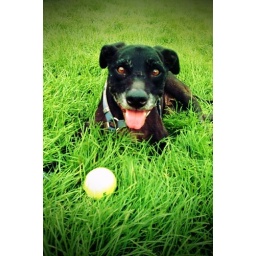
Scout in green grass